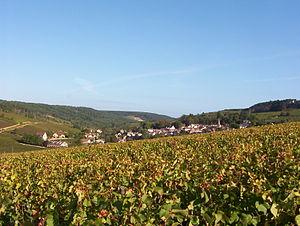
Pernand-Vergelesses vue des vignes du Domaine Bonneau du Martray.
Pernand-Vergelesses est une commune française située dans le département de la Côte-d'Or en région Bourgogne-Franche-Comté.